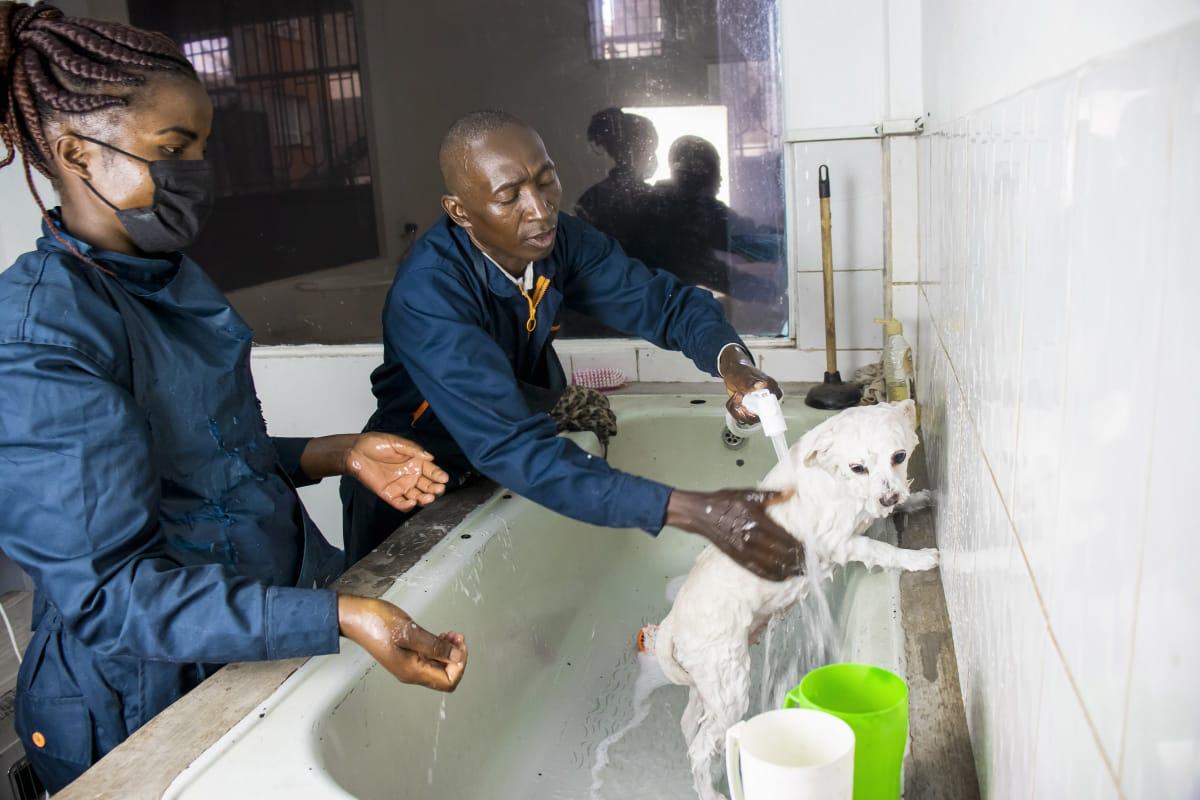
Ndani ya kituo ambacho kimejikita kwenye kuhudumia wanyama wanaofugwa nyumbani, wahudumu wawili wakimuogesha mbwa mdogo ambaye ameletwa ili kuhakikisha baadae, wakishamkausha, wanampaka dawa inayomsaidia kujikinga na maradhi mbalimbali ya ngozi.